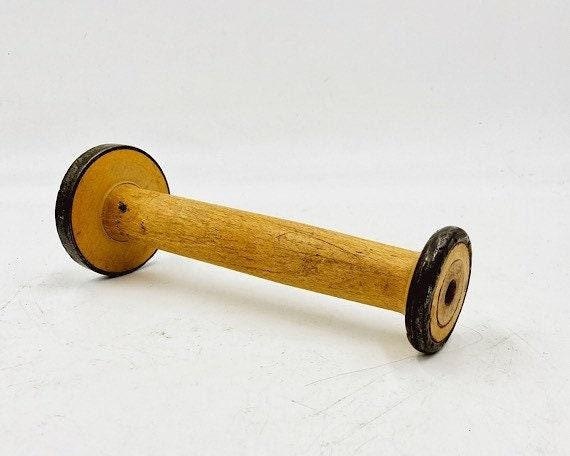
Large Wood Vintage Sewing Thread Spool, Shabby Chic Country Farmhouse Home Decor, Old Sewing Spindle, Gifts For Her, Sewing Notions
Let your home décor take a (shabby) trip on the nostalgia express with this Large Wood Sewing Spool! Its country farmhouse vibes will have you stitching up memories of cozy years gone by and make a perfect gift for the crafter in your life. Add a brilliant bit of shabby chic to your home today! .
Brand: Funkyhouse Vintage
Category: Arts & Entertainment > Hobbies & Creative Arts > Arts & Crafts > Art & Crafting Tools > Thread & Yarn Tools > Thread & Yarn Spools